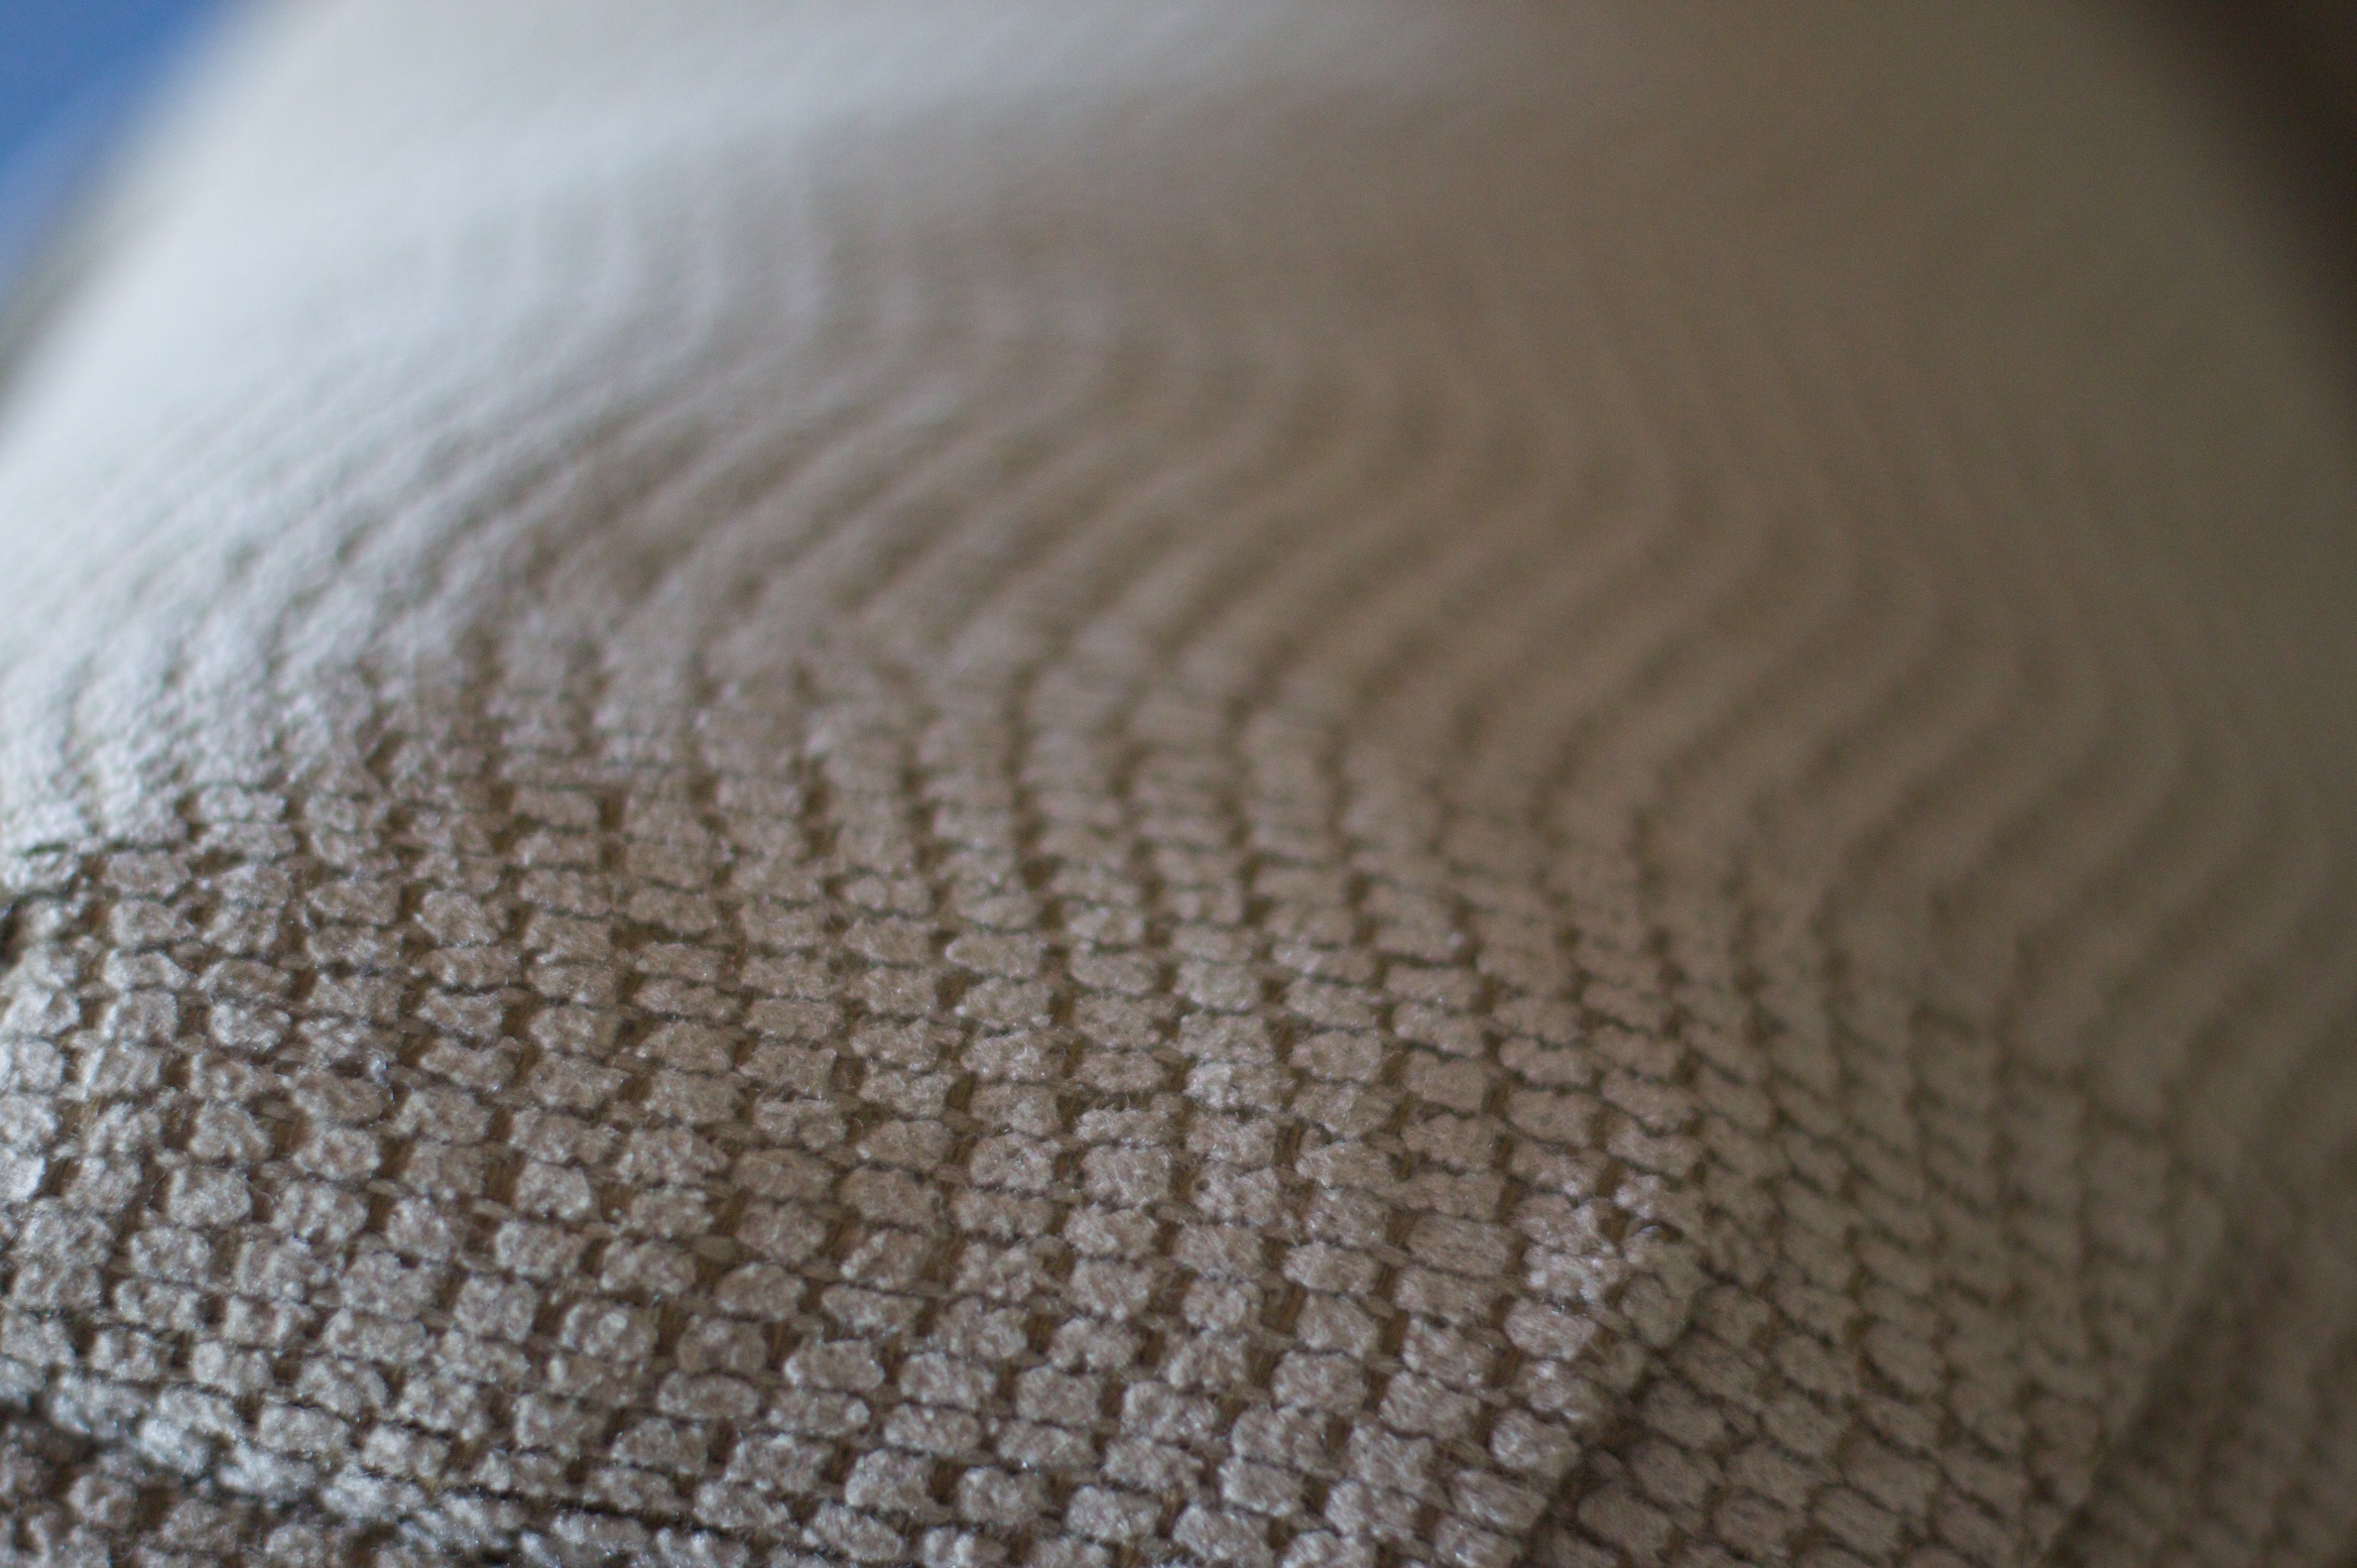
sand, material, circle, close up, textile, flooring